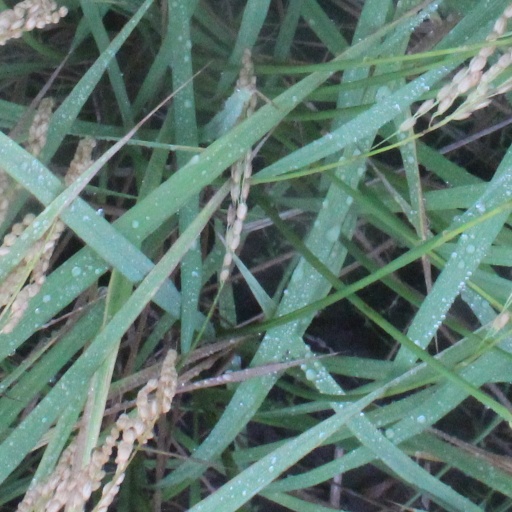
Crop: rice